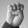
ASL letter: E